Williams–Brice Stadium

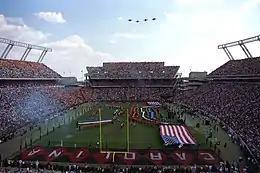
Flyover at South Carolina game, 1998

Over the last 10 years, nearly $30 million of renovations and improvements have taken place at Williams–Brice Stadium, bringing the official capacity to 80,250. The addition of the upper deck in the south end zone includes "The Zone," which is an banquet facility located in a prime seating location. The box seats, executive suites, and athletic training facilities at the stadium have also been upgraded. Just prior to the 2008 football season the stadium underwent a complete upgrade to the main sound system. During this upgrade the school added a large array of subwoofers under the scoreboard to enhance the "feel" of their entrance music (the theme song to ""). Installation of this system was done by local Columbia company ACS Sound and Lighting.